Damien Sargue

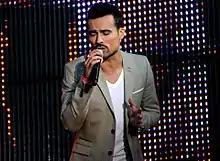
Sargue in 2014

Damien Sargue (born 26 June 1981) is a French pop singer and actor. He is best known for his role as Romeo in Gérard Presgurvic's "Roméo et Juliette, de la Haine à l'Amour".